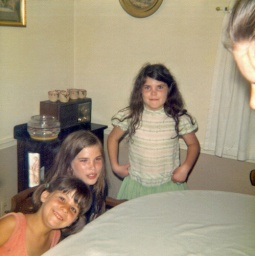
I am the one in the green dress